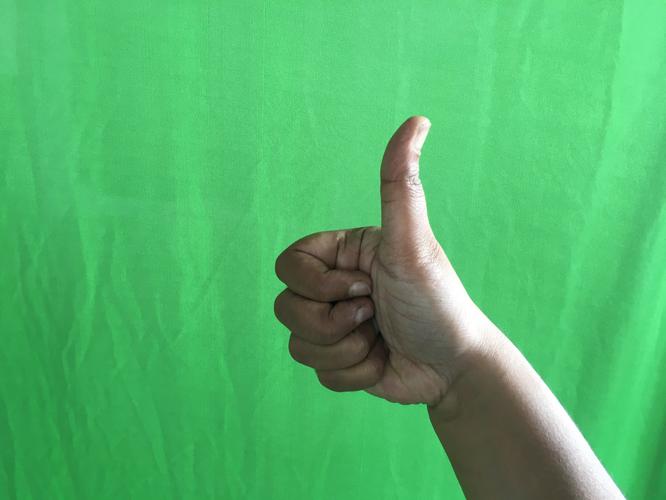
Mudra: Sikharam
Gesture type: single_hand